Henry Dieckhoff

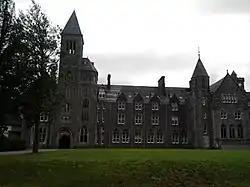
Fort Augustus Abbey

He learned Scottish Gaelic and did detailed research into the dialect of Glengarry and published a dictionary on the dialects, "A Pronouncing Dictionary of Scottish Gaelic". His dictionary was unusual for the time as it included detailed pronunciation information not only on the citation forms but also inflected forms of the entries.